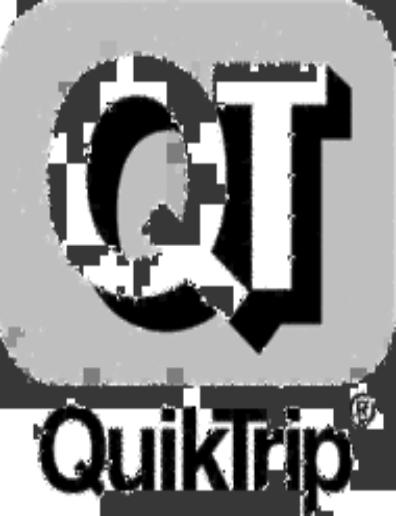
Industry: Others